List of bridges in Bratislava city

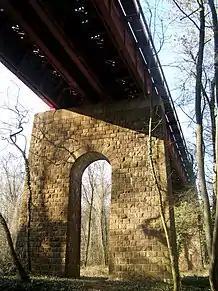
Red Bridge, Bratislava

An interesting tourist place is the restaurant on the top of the SNP Bridge's pylon placed in the height of 95 metres. The restaurant, opened on the 26th of August 1972 has 2 bars and a capacity of 200 people, and is most importantly named UFO (formerly Bystrica) thanks to its shape. The restaurant is connected with the observation platform, from where the visibility can be up to 100 kilometres. An elevator which can take you to the bar in 45 seconds is placed in the eastern pillar, while the western pillar contains emergency stairs.